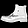
Label: Ankle boot